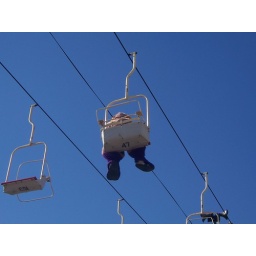
giant bear in the sky